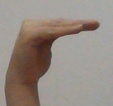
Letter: haa